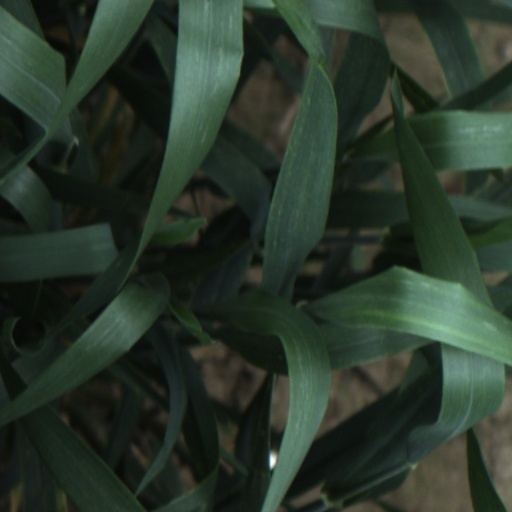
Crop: wheat